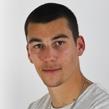
Age: 20